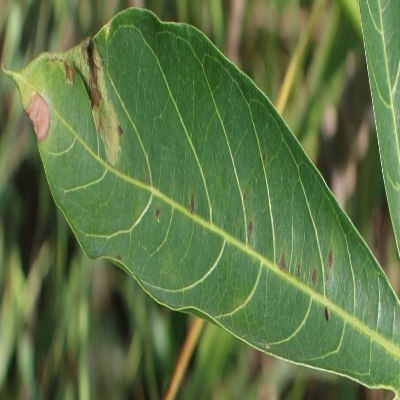
Crop: Cassava
Condition: bacterial blight